Question: Please indicate a possible affordance area of the hold_book that can be used for holding
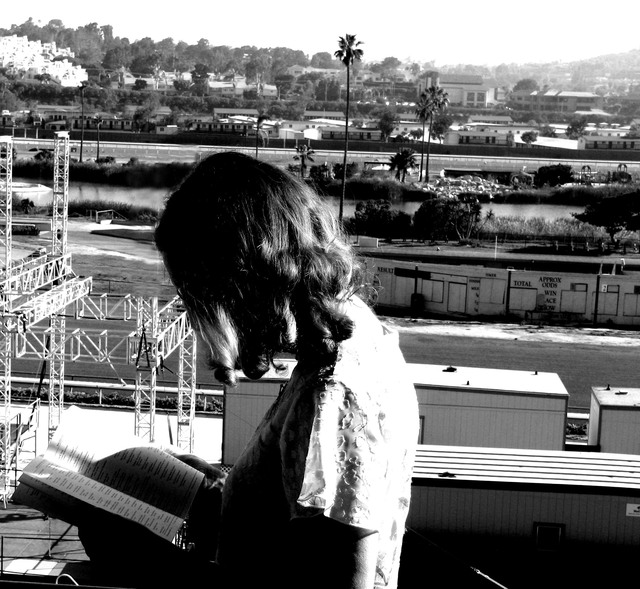
Answer: [9.354, 399.125, 205.688, 546.375]